1–6 Priory Street, Monmouth

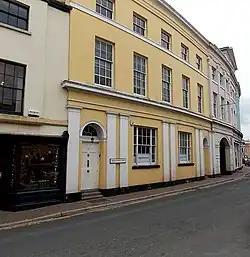
1–6 Priory Street, from No.6

1–6 Priory Street in Monmouth, Wales, is a row of six shop houses designed by the architect George Vaughan Maddox and constructed . They form part of Maddox's redevelopment of the centre of Monmouth and stand opposite his Market Hall. The architectural historian John Newman has written that Maddox's work "gives Monmouth its particular architectural flavour," and considers Priory Street to be "his greatest work."